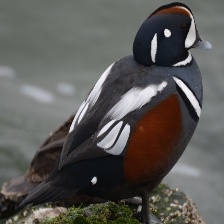
Species: HARLEQUIN DUCK
Scientific name: HISTRIONICUS HISTRIONICUS
ImageNet parent category: drake